Bible translations into Cornish

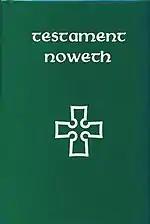
The front cover of "Testament Noweth agan Arluth ha Savyour Jesu Cryst", 2002

In the modern period, a translation of John 5:1–14 by Henry Jenner was published in 1918, and in 1936 A. S. D. Smith produced his own translation of St. Mark's gospel, a revised edition being published by Talek (E.G. Retallack Hooper) in 1960.